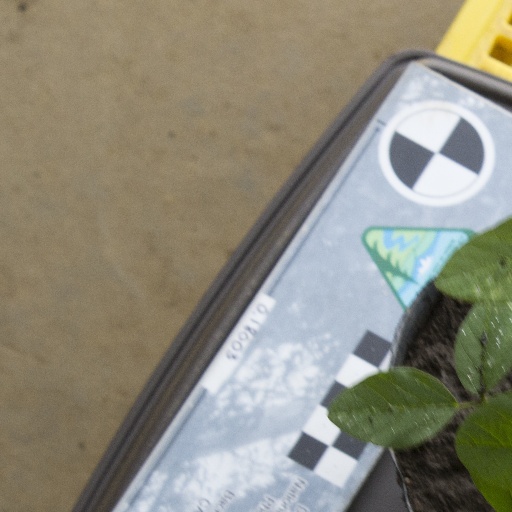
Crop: soybean